Ken Christianson

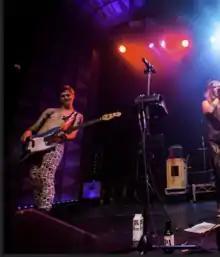
Christianson and Nadia G. performing at The Regent Theater in Los Angeles for Riot Grill, August 2015.

Christianson and "Nadia G's Bitchin' Kitchen" star Nadia Giosia founded the punk-rock group The Menstruators in 2015, with members Ale Robles (drums) and Robin Feldman (guitar). He left the group in 2017, after the group's completion of its self-produced first album, "Dead Glitter." The band's breakup was the subject of a Wall Street Journal article published August 23, 2017.